House of Leonrod

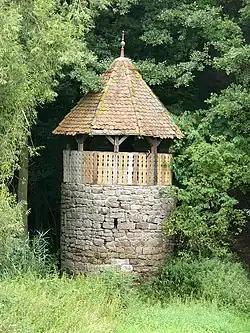
Outlying tower of the castle ruins of Leonrod

The noble family's ancestral seat was the Leonrod Castle, a moated 13th century castle located on the southwestern outskirts of Leonrod near Dietenhofen.